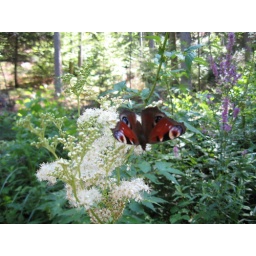
Butterfly in the black forest